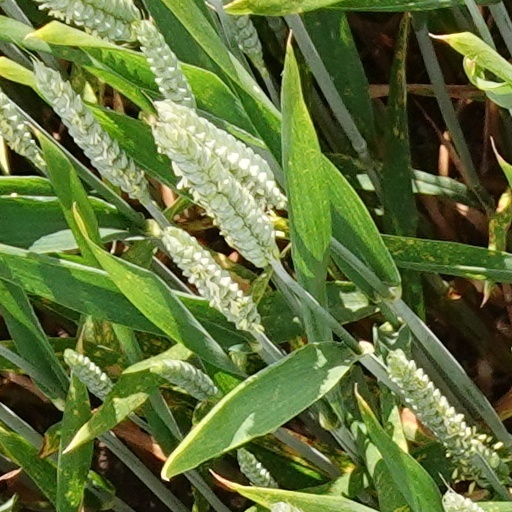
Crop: wheat